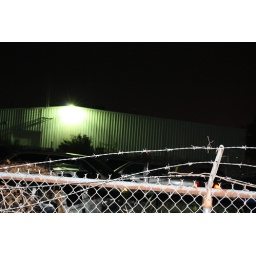
Some building and a fence at koa campgrounds in Sandusky Ohio